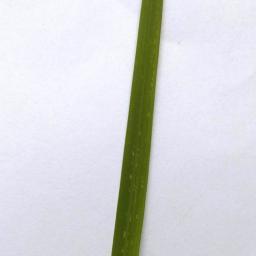
Label: Rice___Healthy